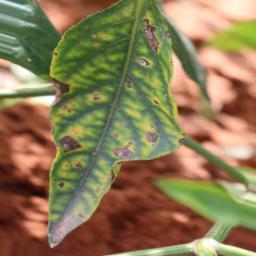
Label: cercospora